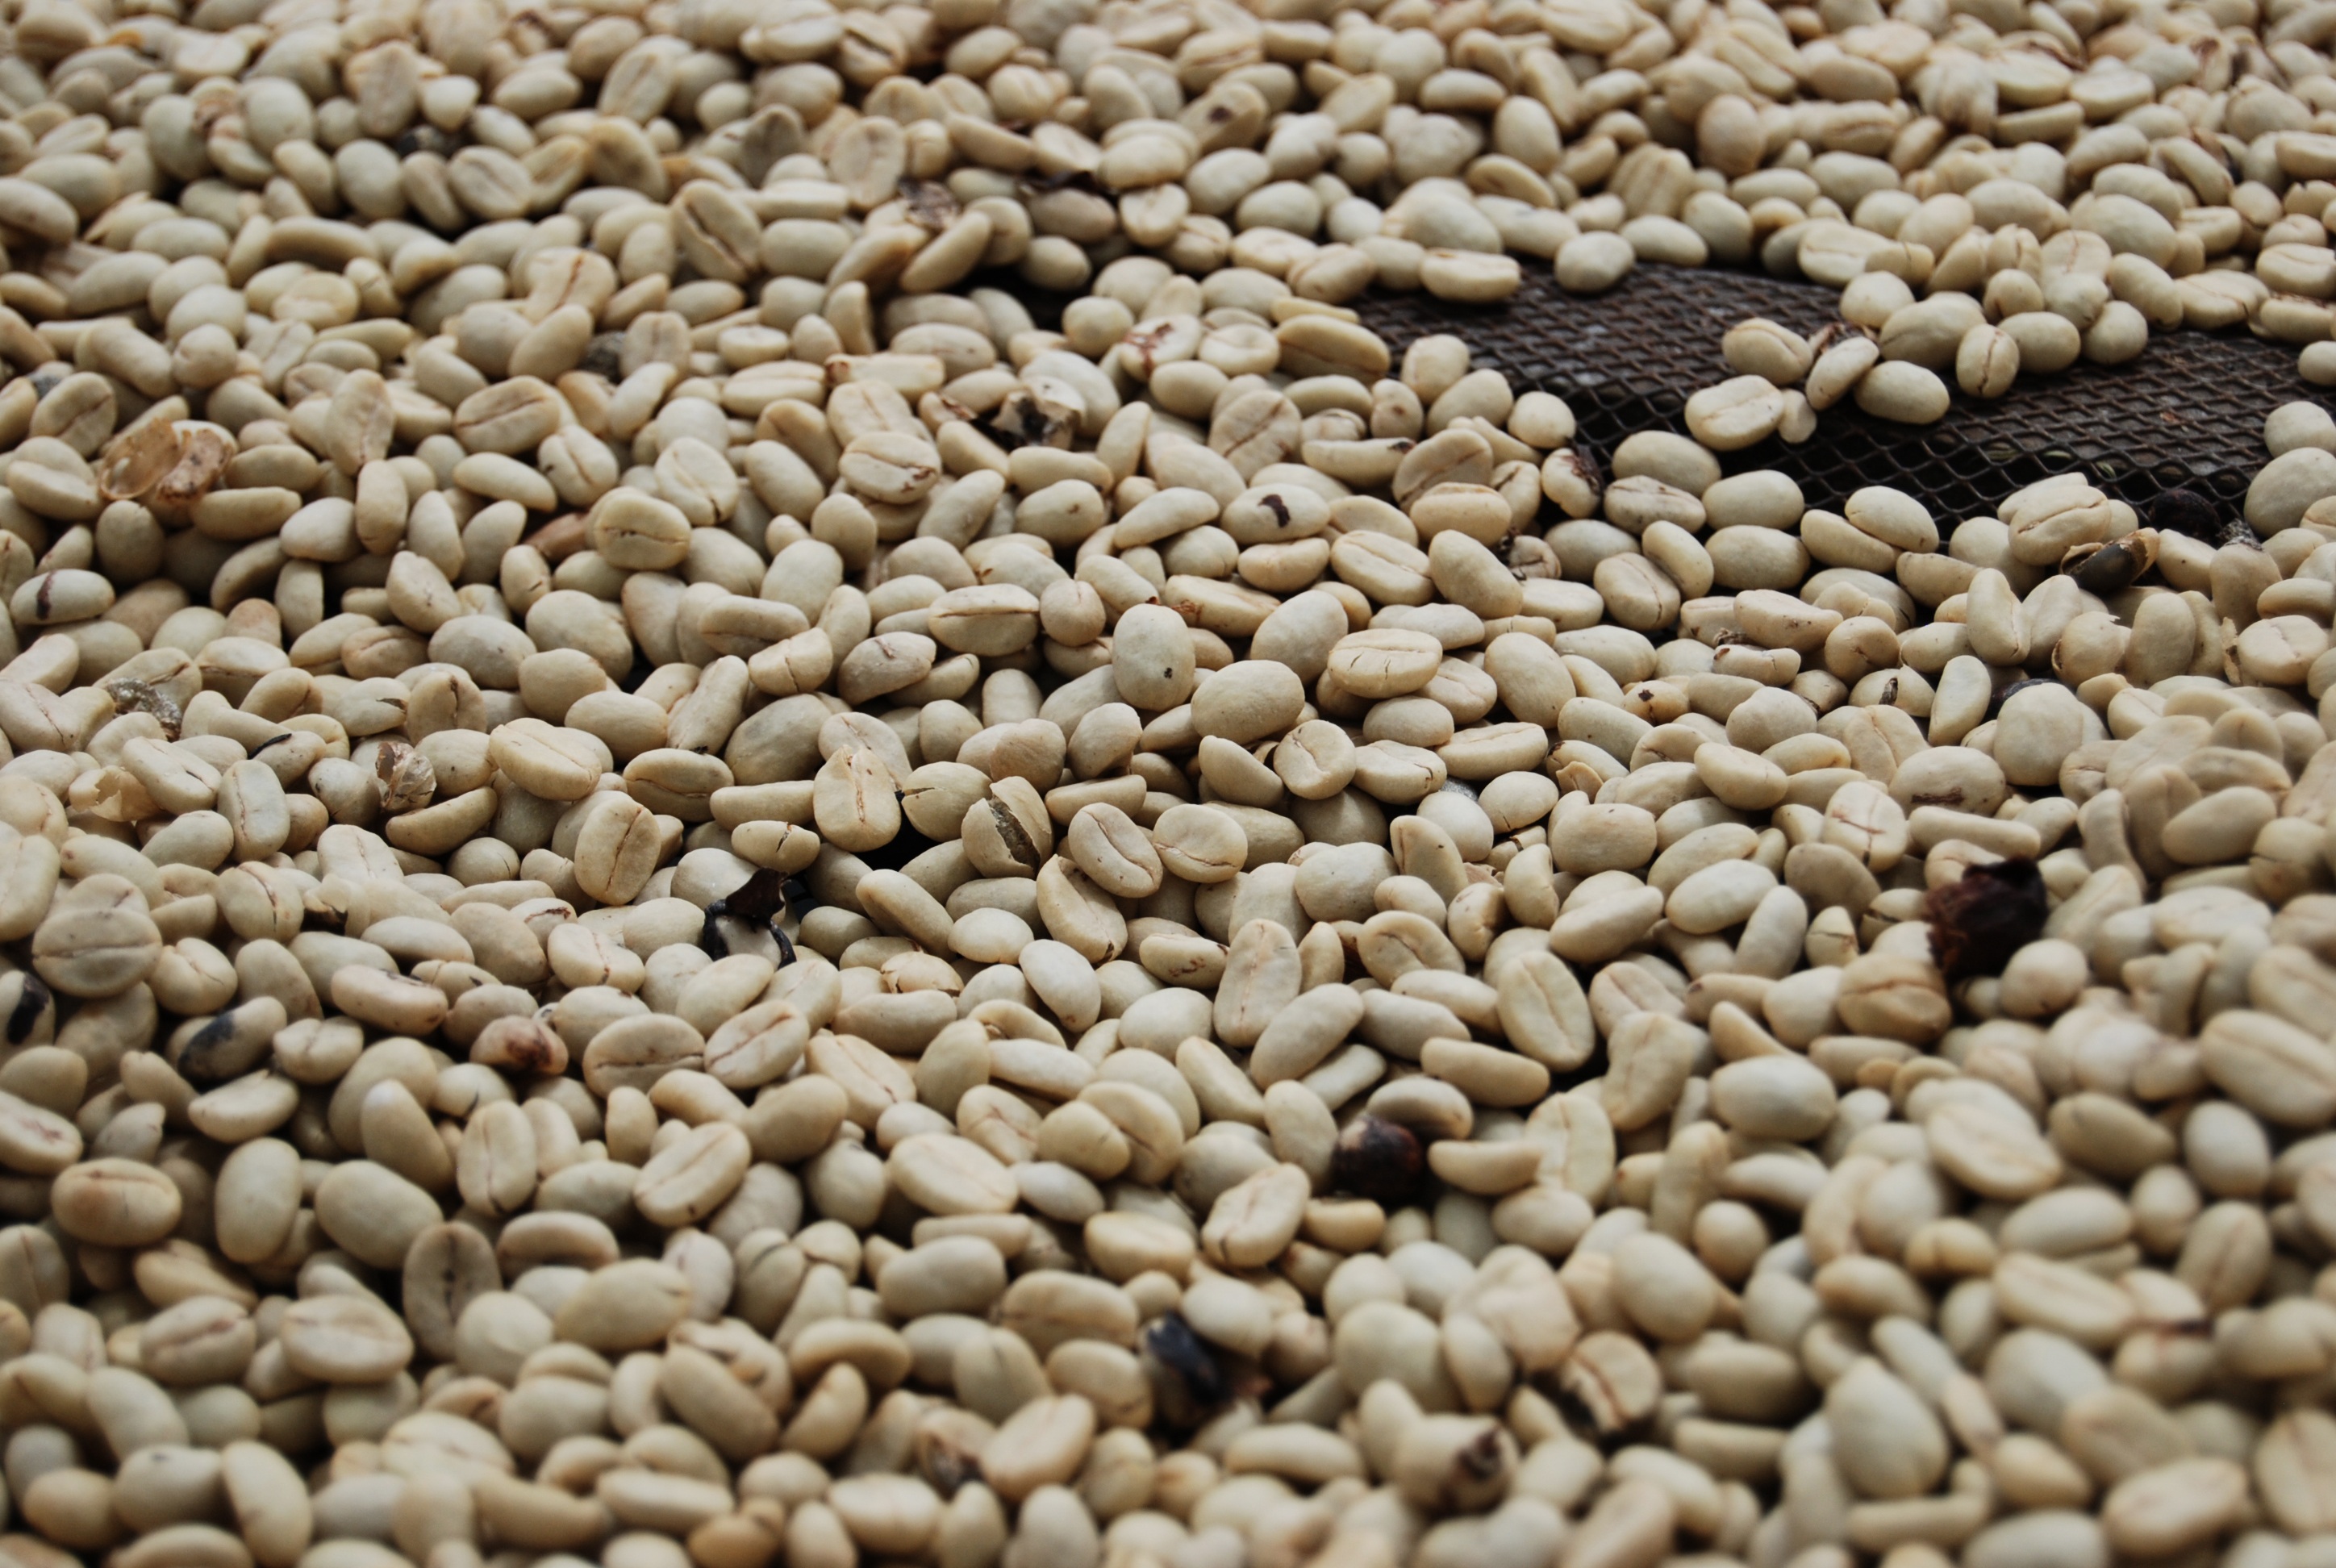
coffee, plant, food, produce, vegetable, crop, soil, agriculture, gravel, flooring, flowering plant, coffee grains, roasted coffee, sunflower seed, grass family, land plant, common bean, whole grain